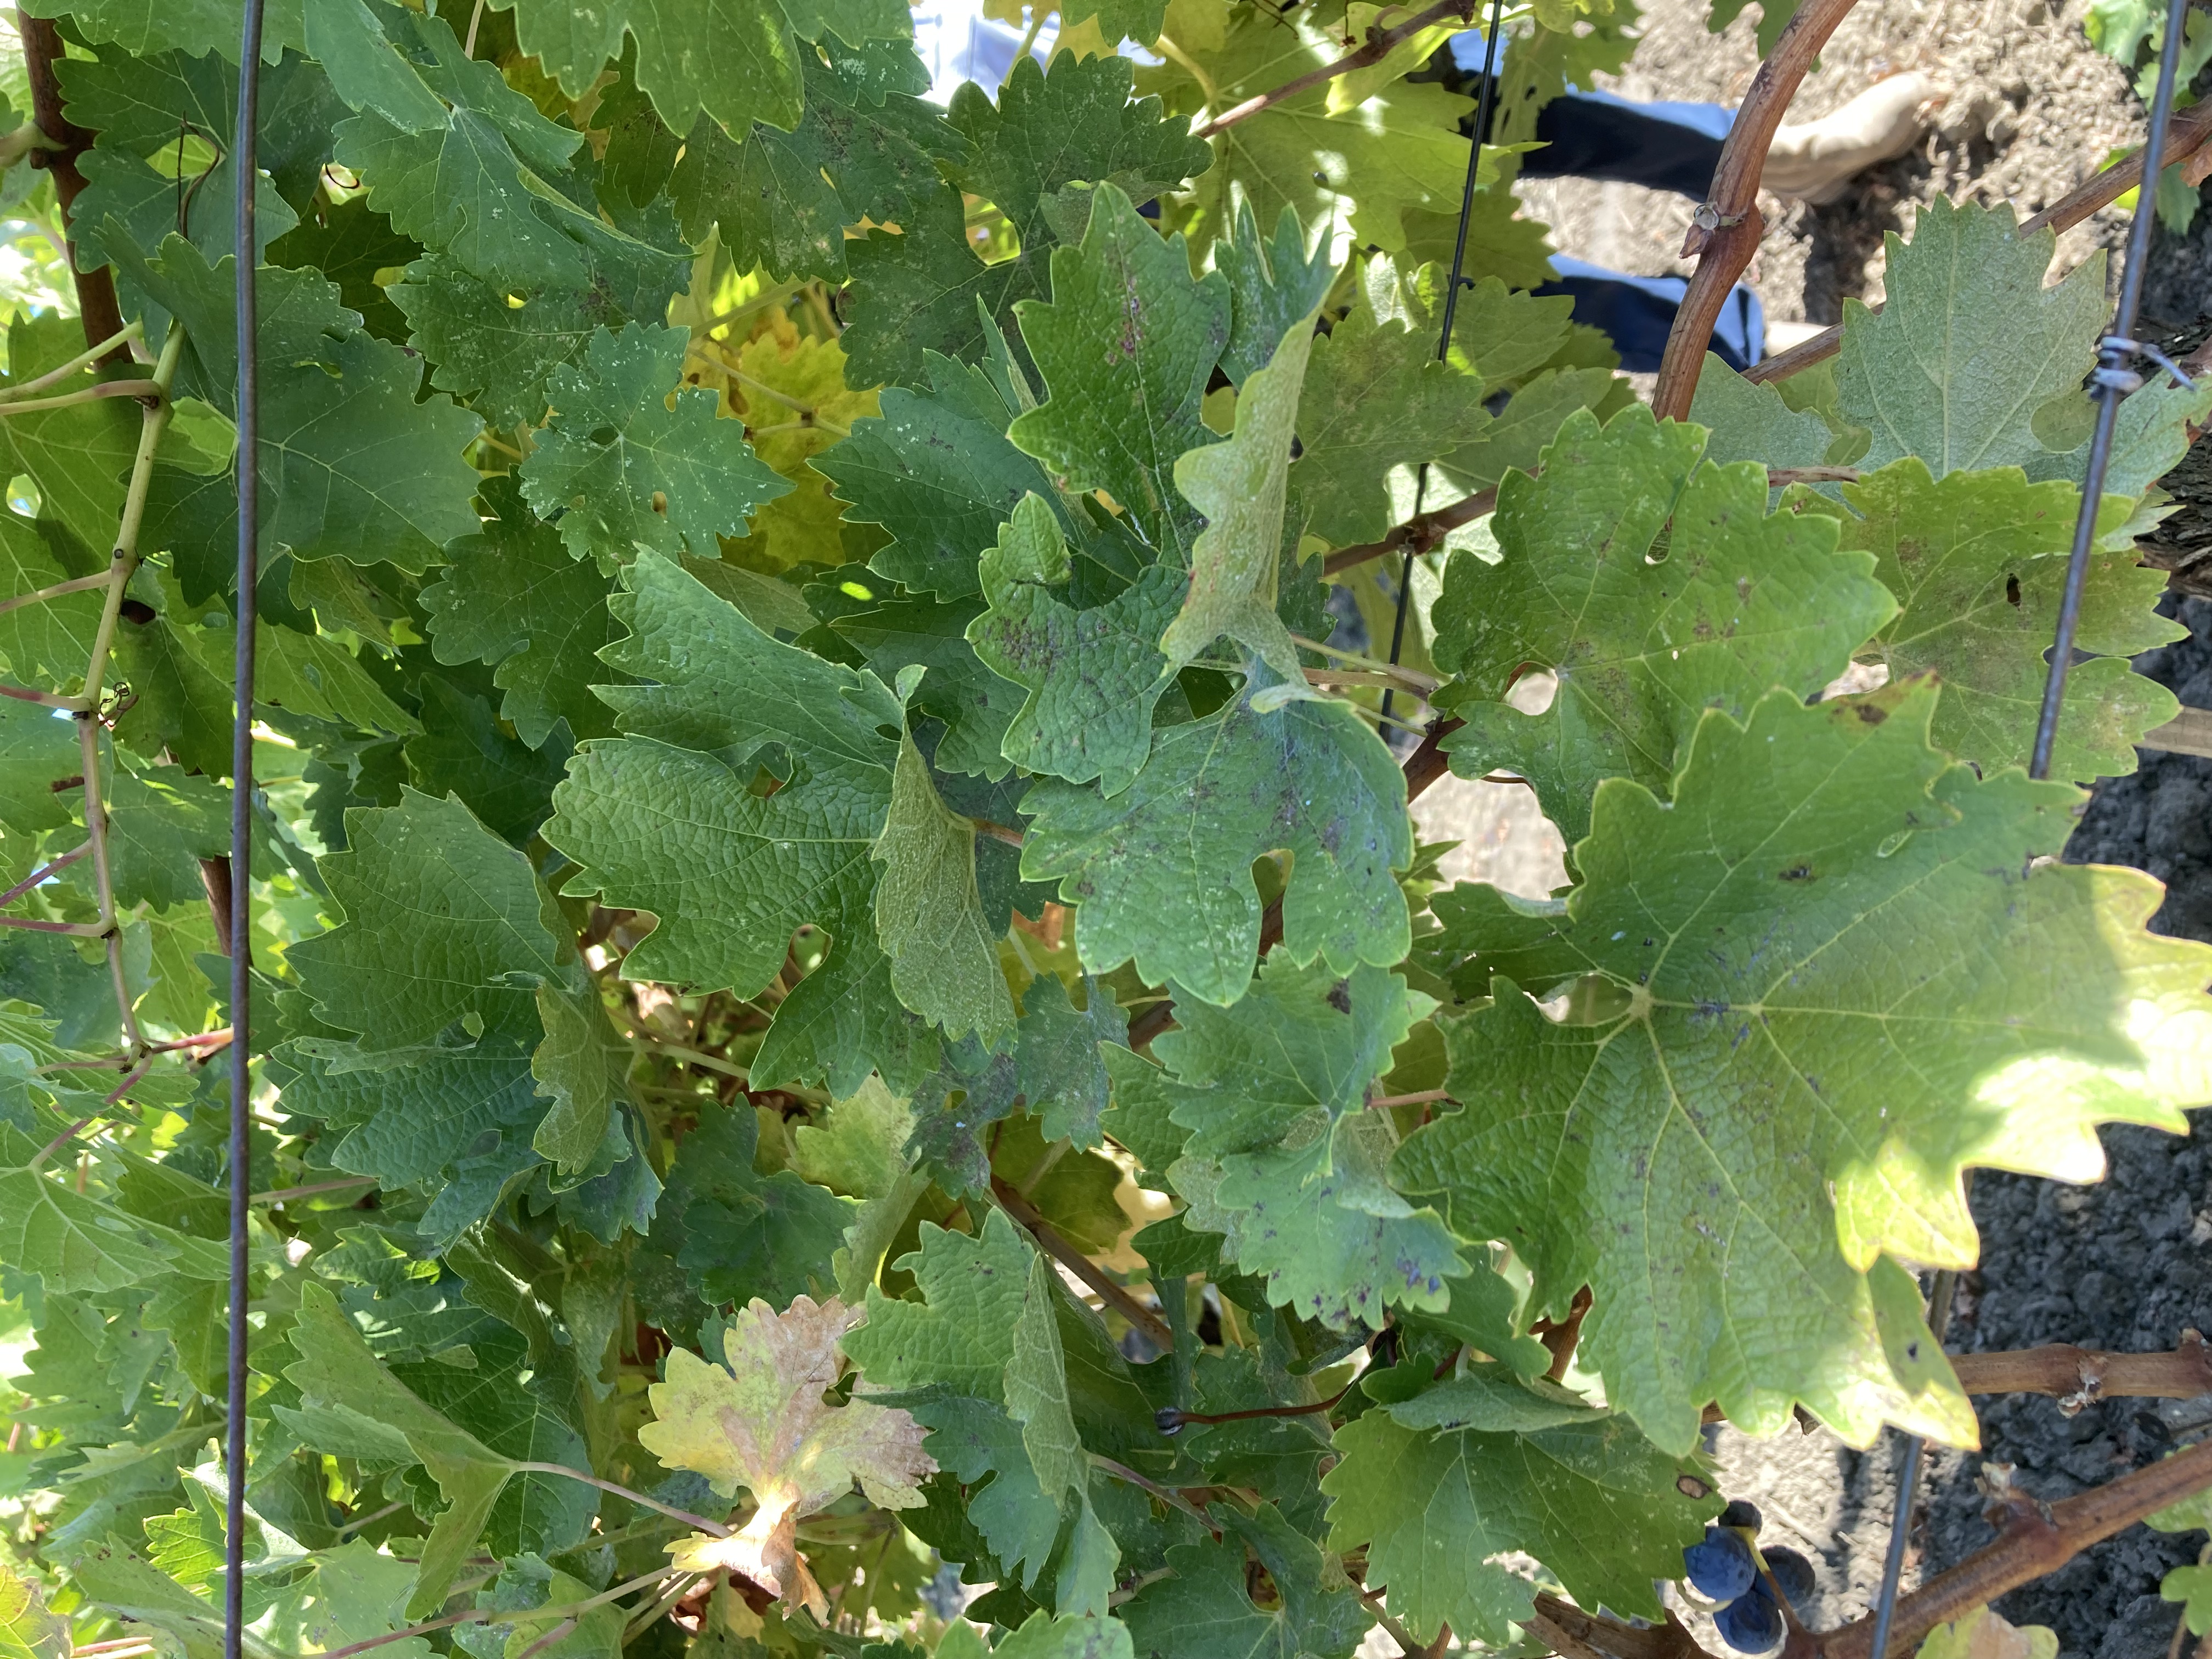
Label: No Virus